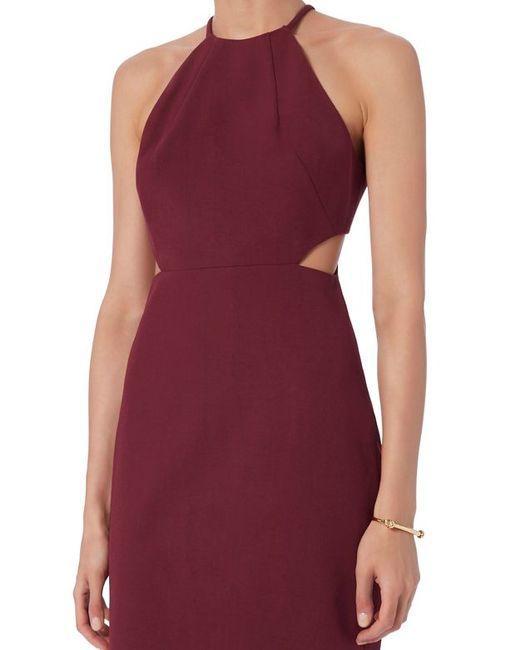
Slim Fit ärmelloses weinrotes Kleid